Nanticoke, Pennsylvania

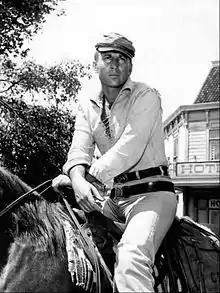
Nick Adams

In the 19th century, Nanticoke was carved out of Hanover Township and Newport Township. The settlement was incorporated as a village in 1830; Nanticoke was chartered by the Pennsylvania Legislature as a borough on January 31, 1874. Nanticoke experienced its greatest population increase between 1917 and 1925. This allowed for it to qualify as a third class city.